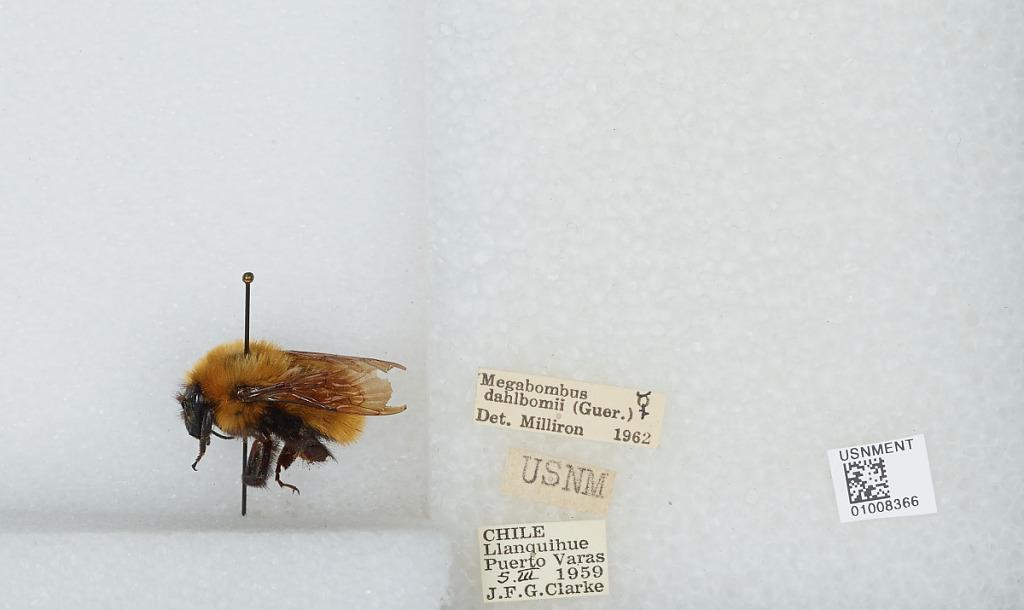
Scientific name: Bombus (Fervidobombus) dahlbomii Guérin
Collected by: J. Clarke
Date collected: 1959-3-5
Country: Chile
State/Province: Los Lagos
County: Llanquihue
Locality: Puerto Varas
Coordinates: -41.32, -72.98
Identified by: Milliron